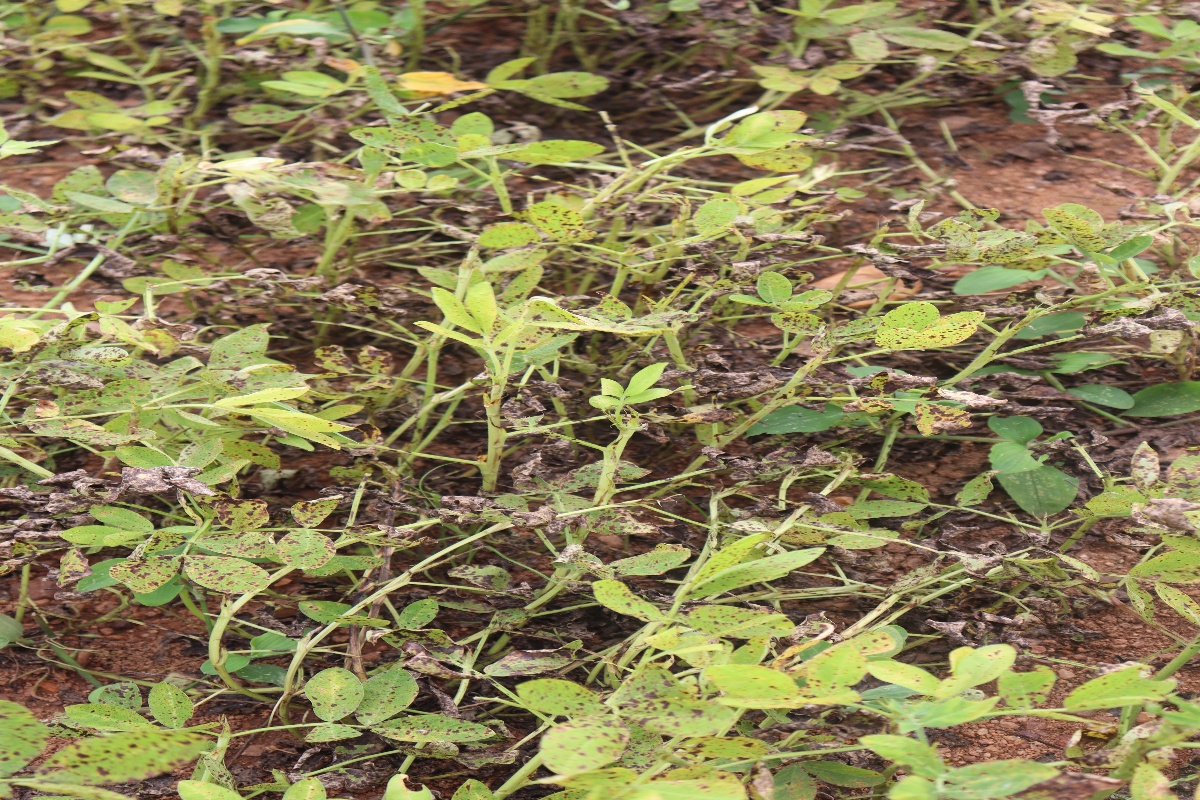
Label: late leaf spot